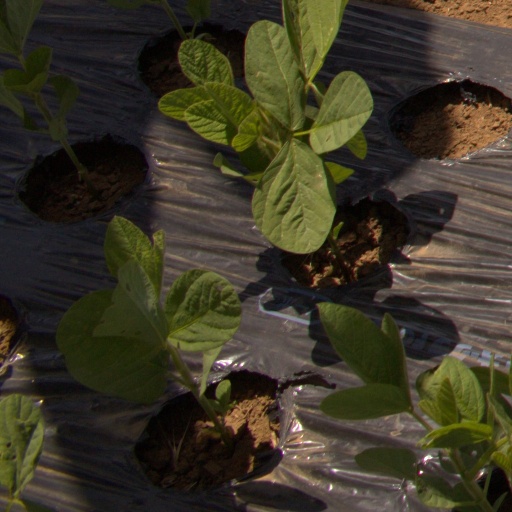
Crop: Jerusalem artichoke